Ormiston, Queensland

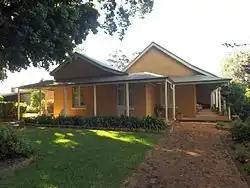
Ormiston House, 2015

Originally part of the township of Cleveland, early industry included a brickworks established by James Maskell on the eastern bank of Hilliards Creek in 1852 and fellmongery (wool scour) owned by a Thomas Blacket Stephens until the early 1860s. Joseph Clark raised cattle in the district from 1855 until he relinquished the lease in 1858.